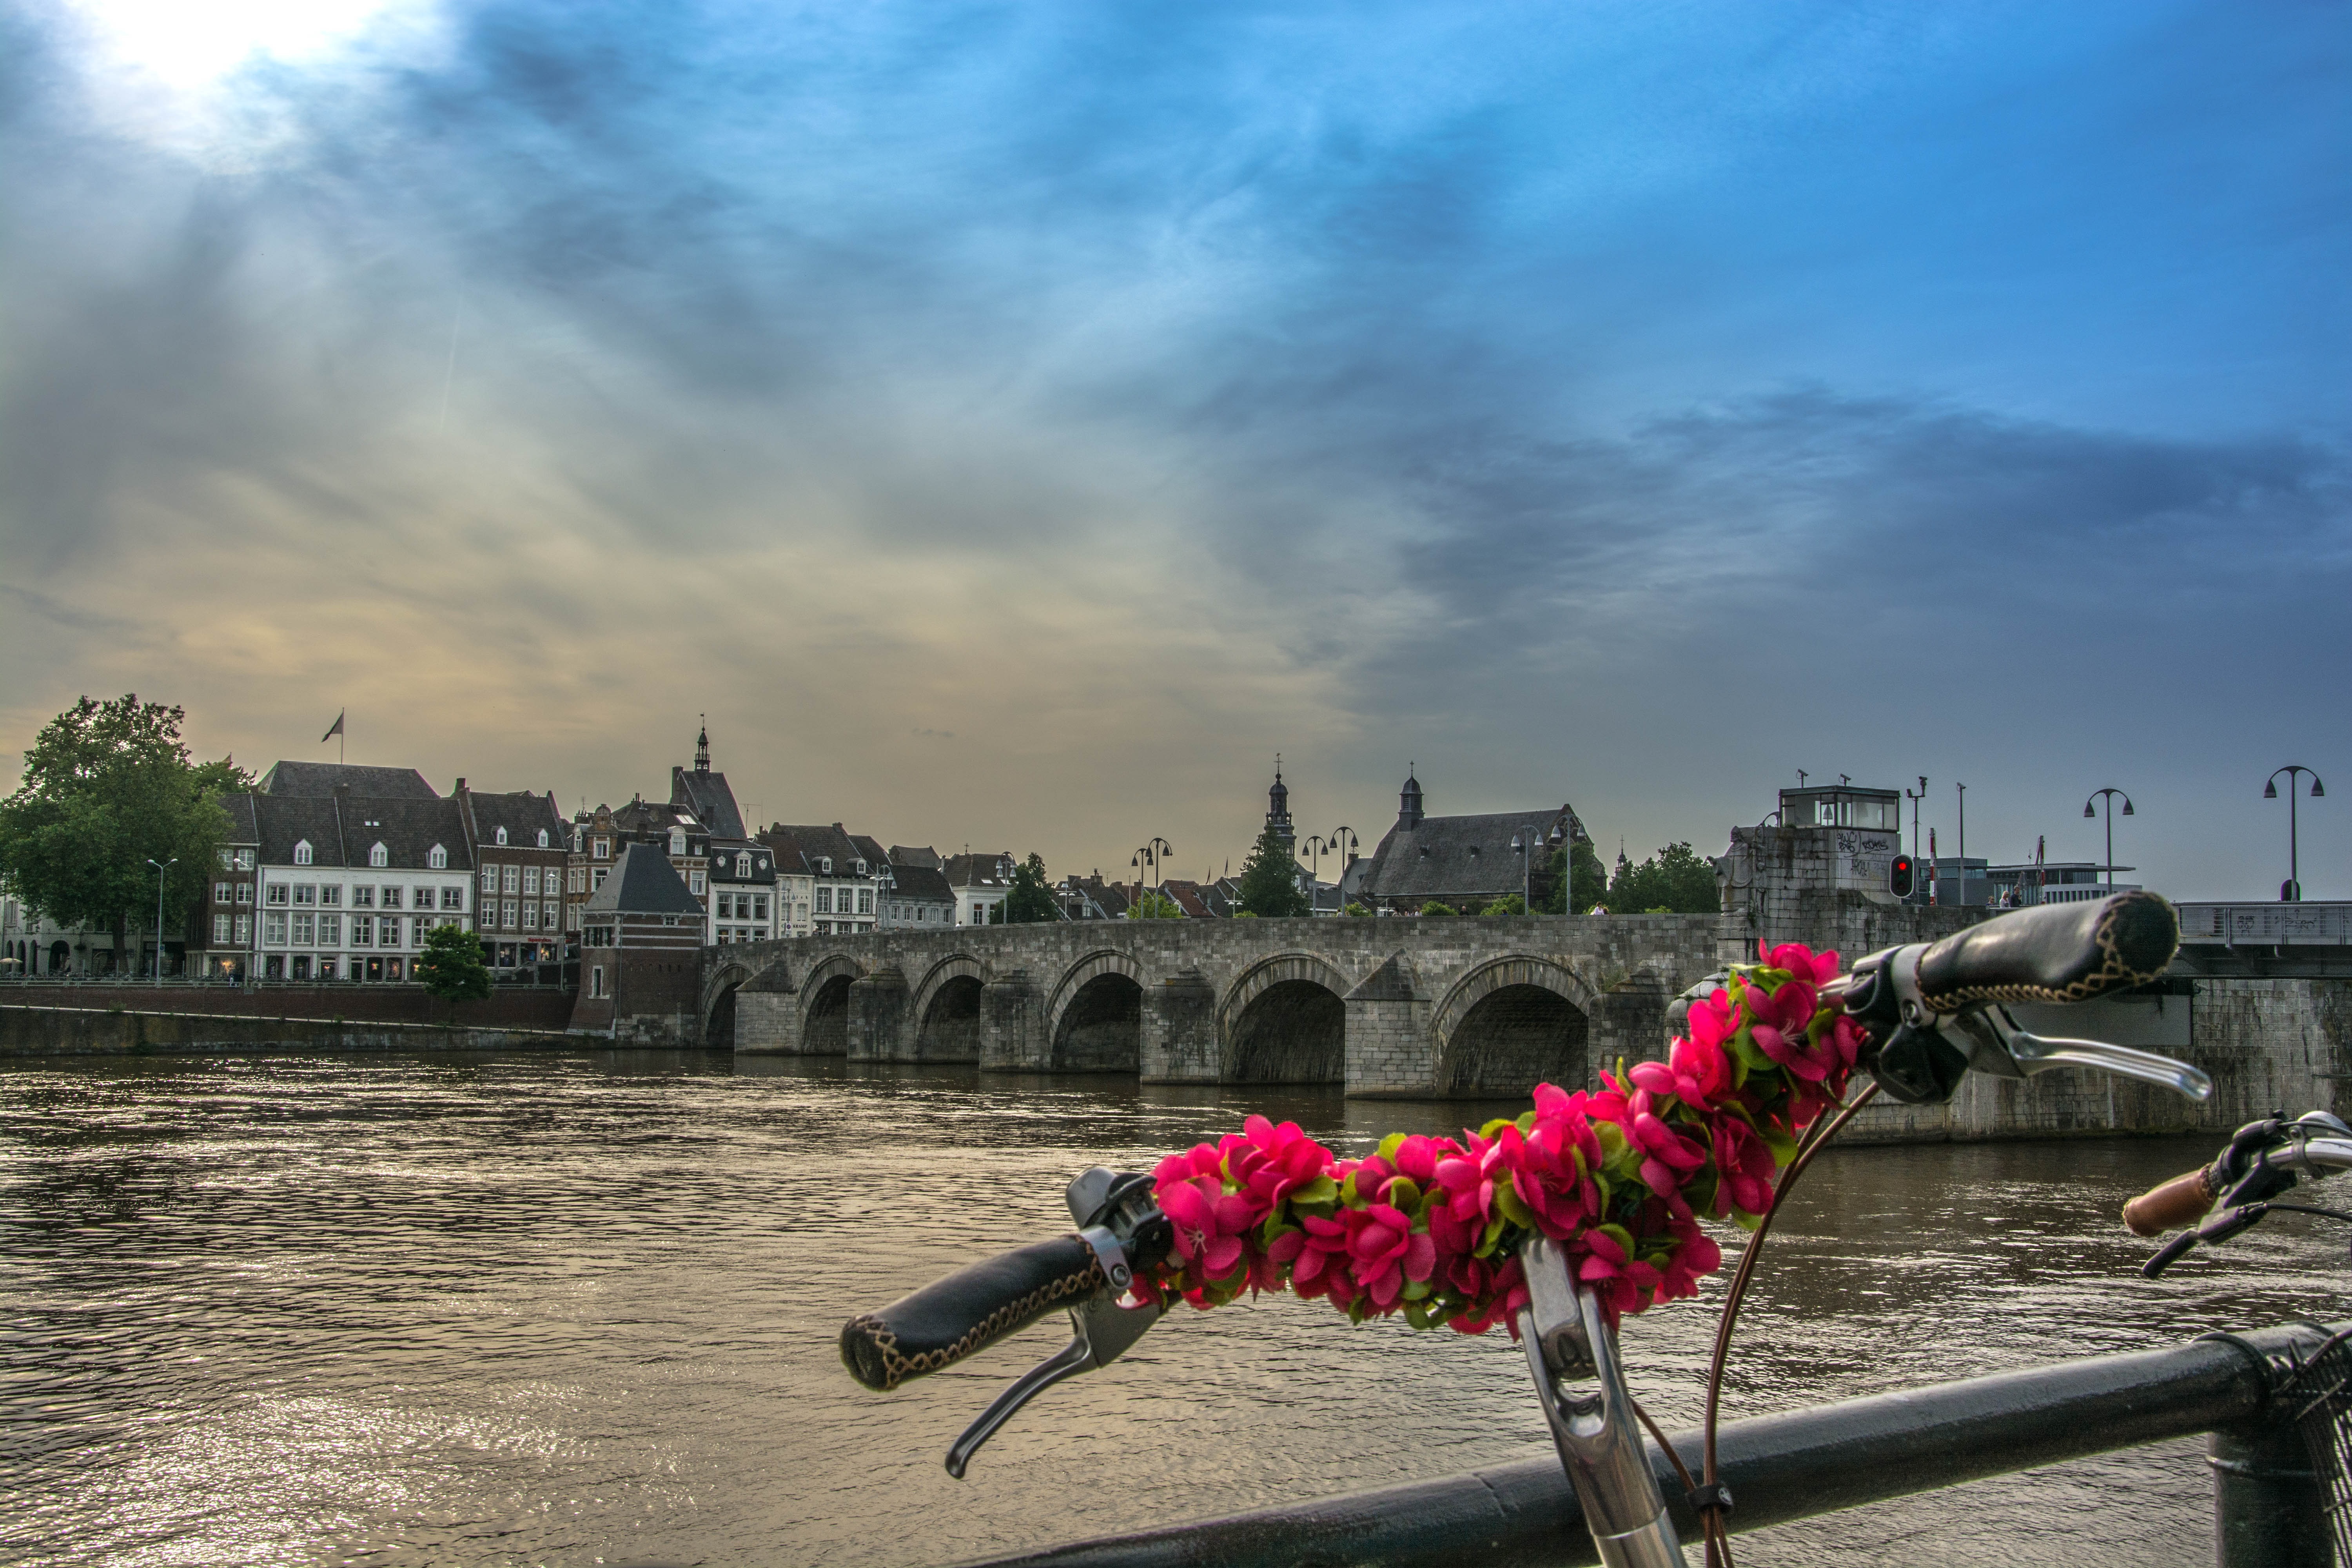
beach, sea, sky, morning, bike, cityscape, evening, netherlands, screenshot, maastricht, maas, close to river, sint servaasbrug, atmosphere of earth